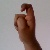
The image shows a hand gesture representing the letter 'X' in Indian Sign Language.